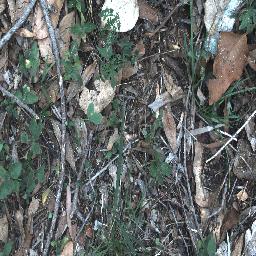
Label: negative